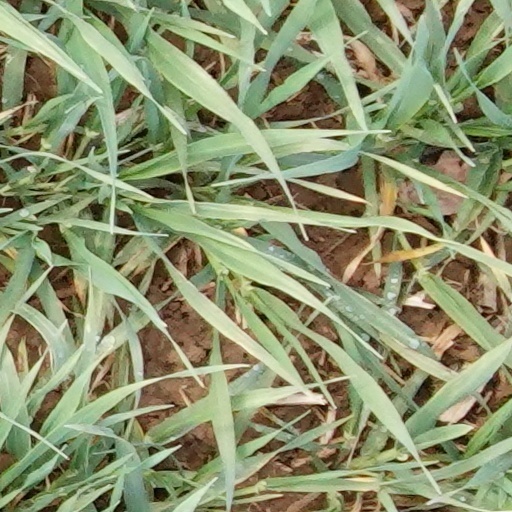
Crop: wheat